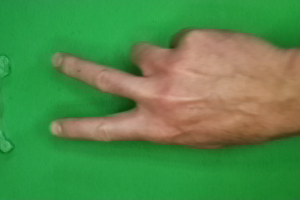
Label: scissors